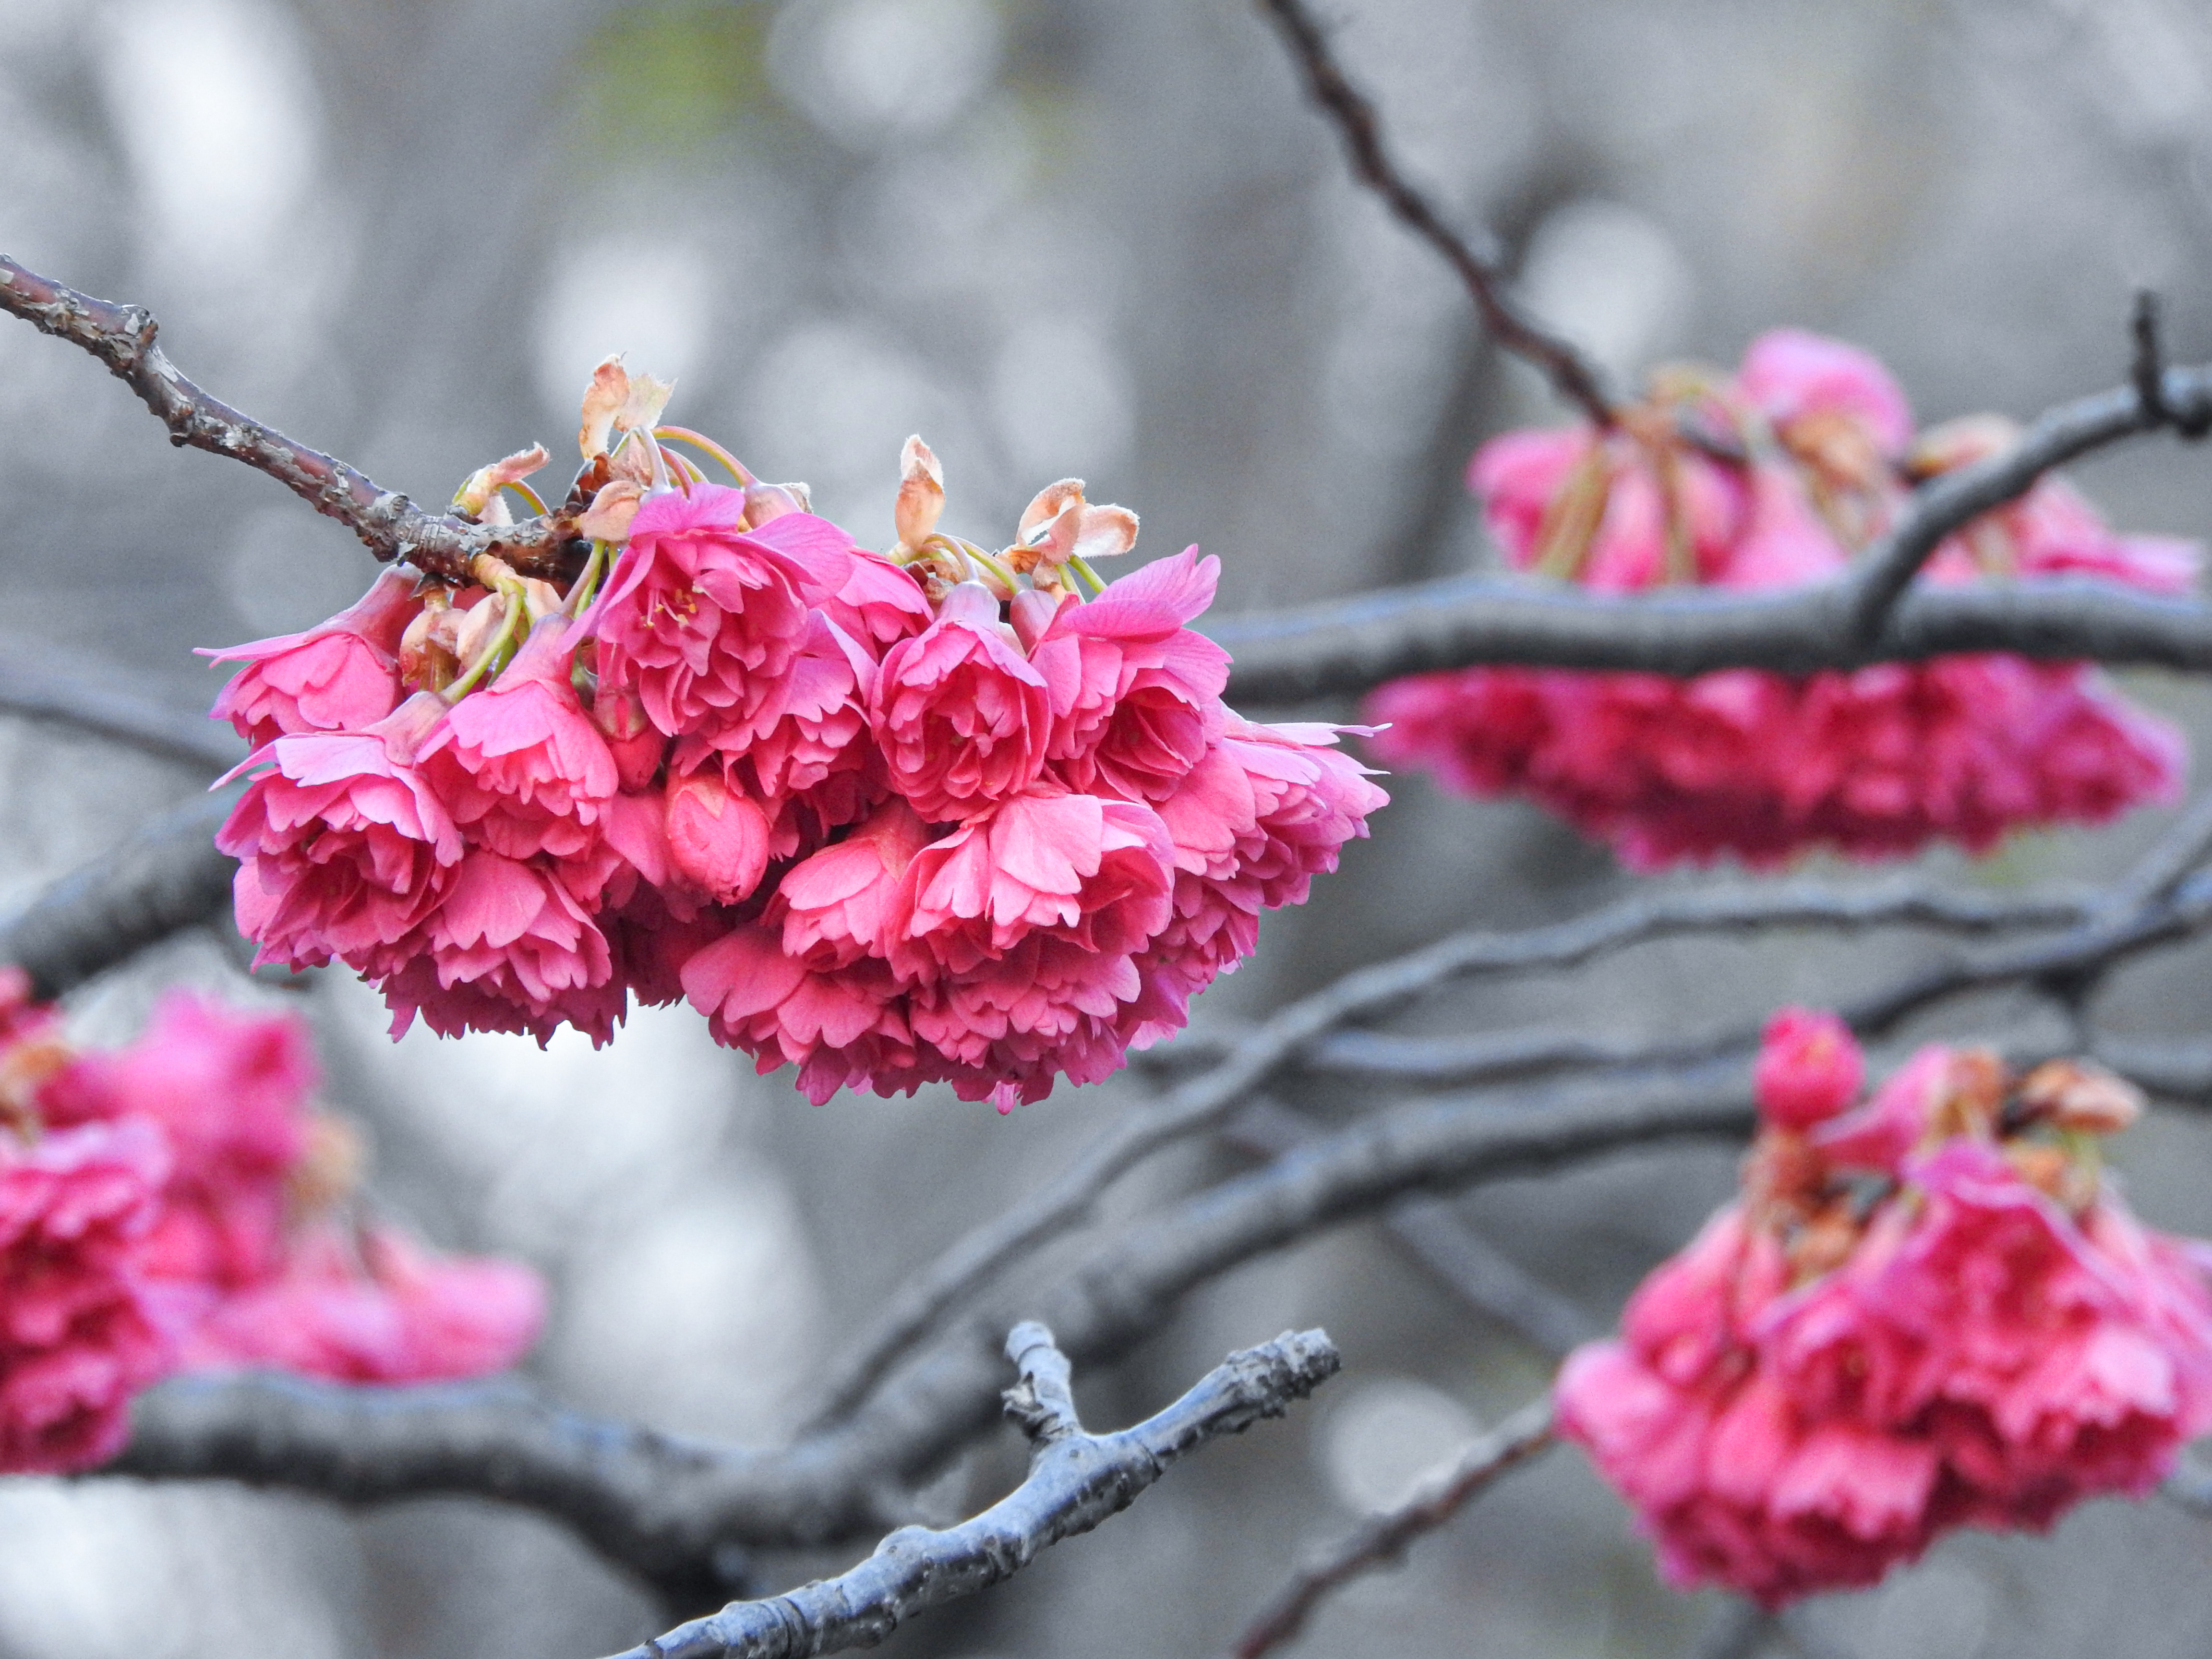
flower, pink, plant, spring, blossom, branch, petal, flowering plant, tree, cherry blossom, twig, prunus